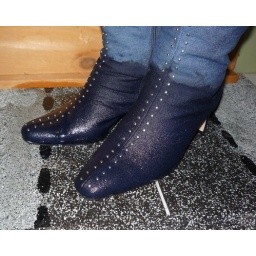
Wetting my boots in walking in puddle and streaming water along sidewalk, they are very wet and squichy